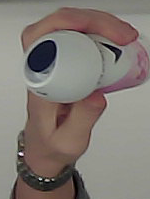
Product: rexona_spray